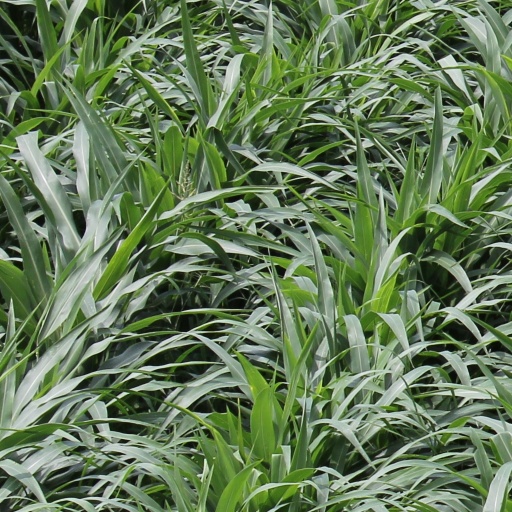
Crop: sorghum